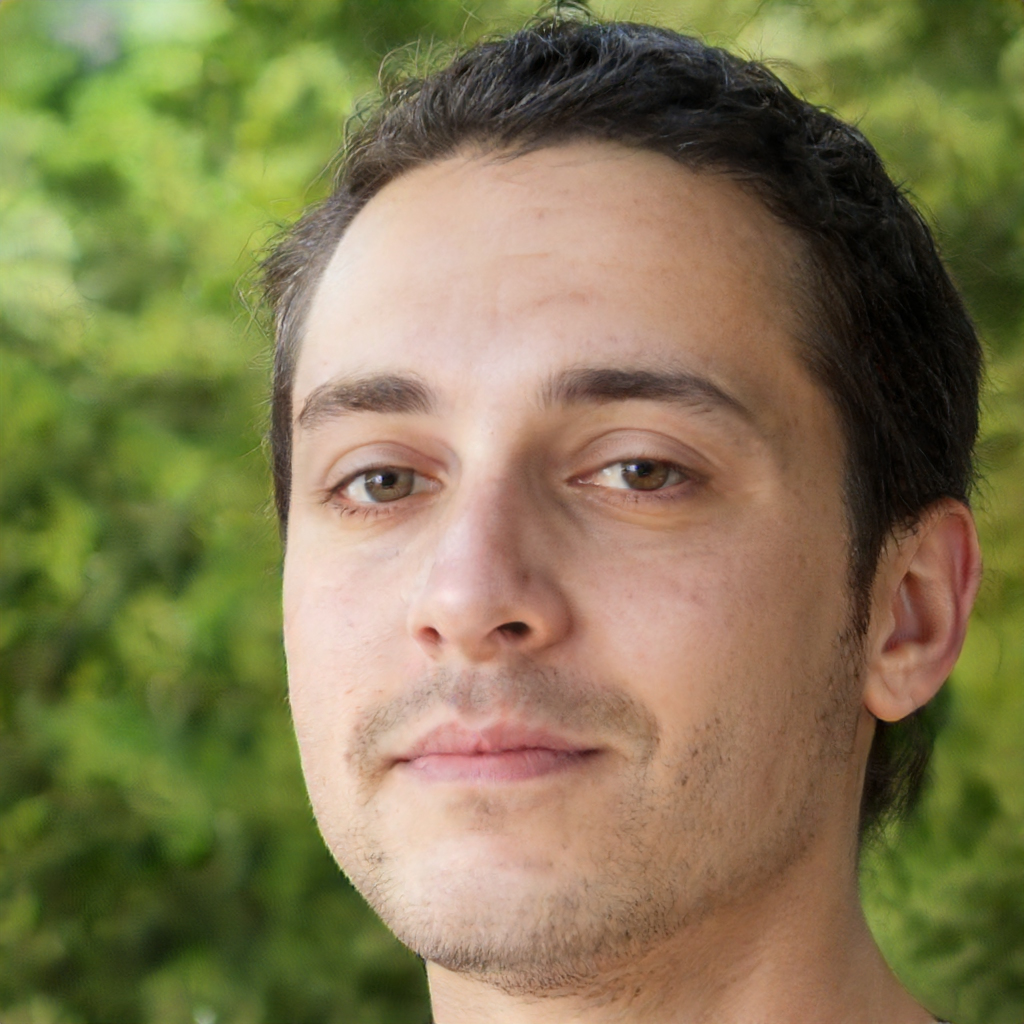
Label: No Watermark